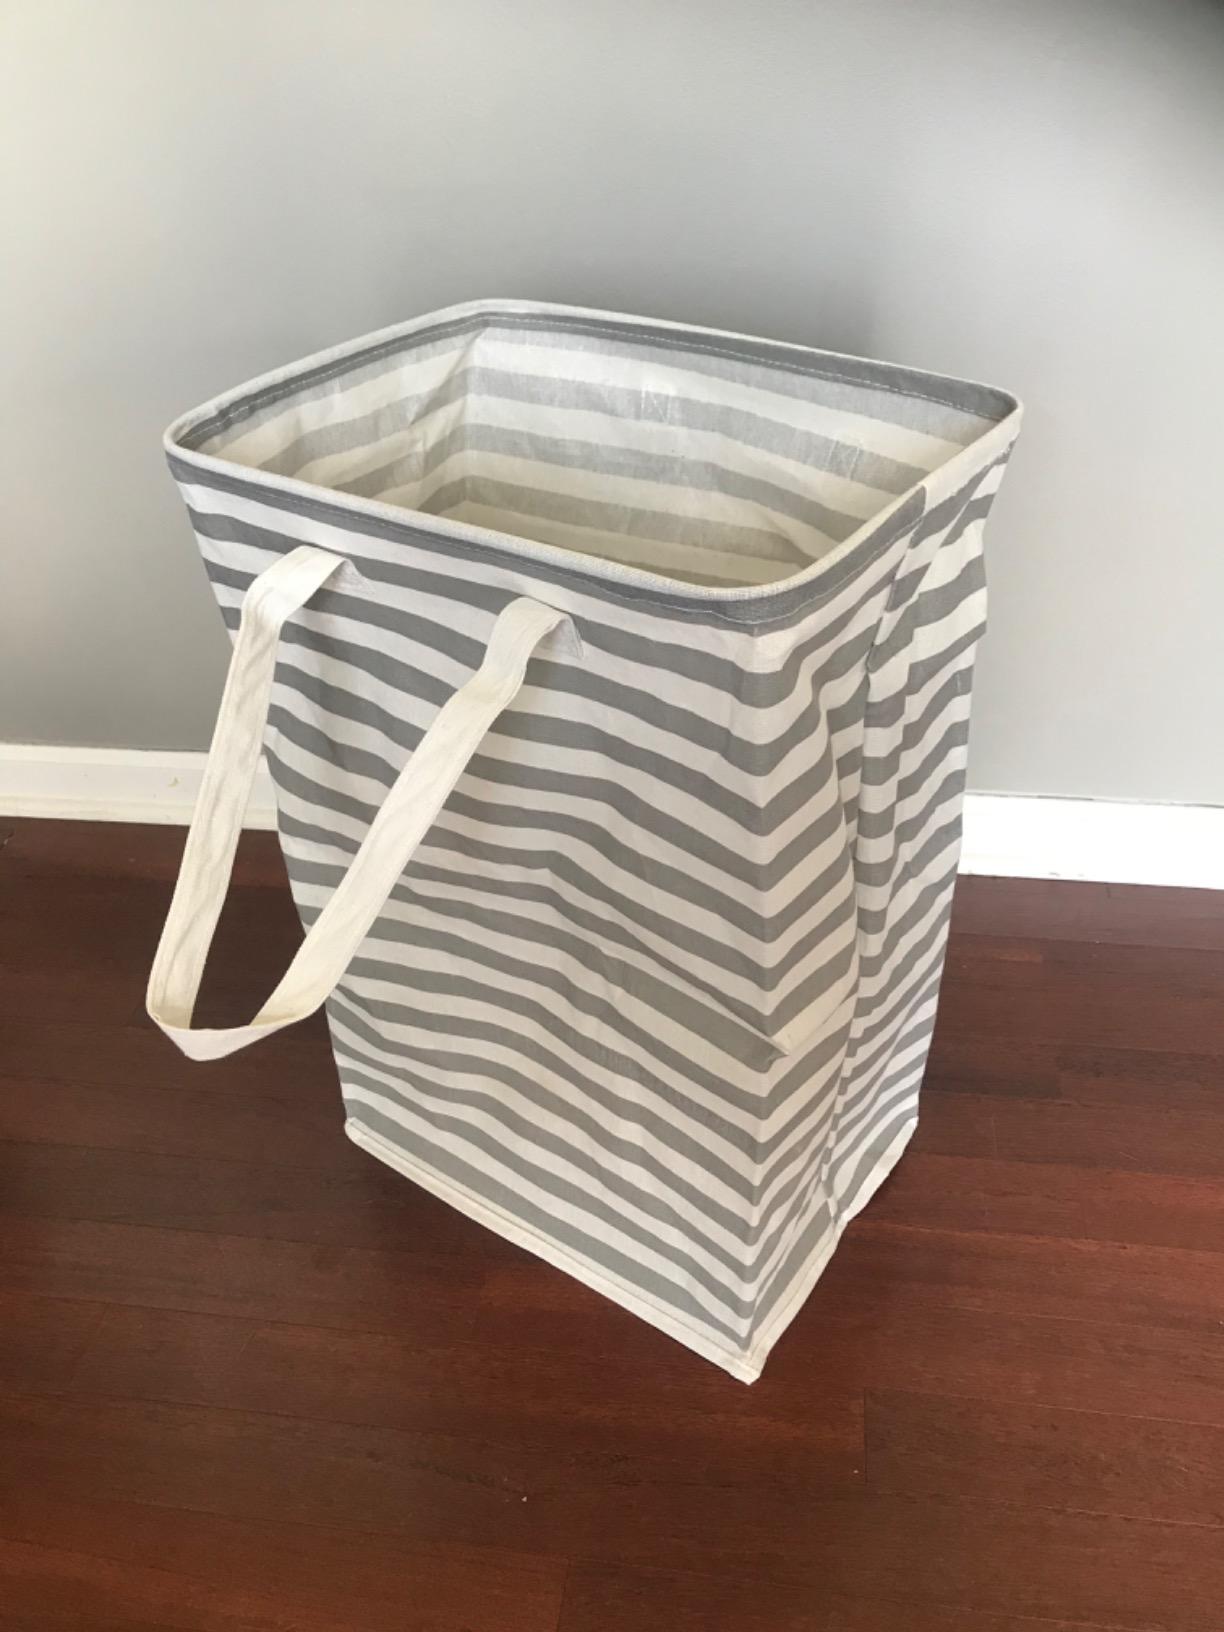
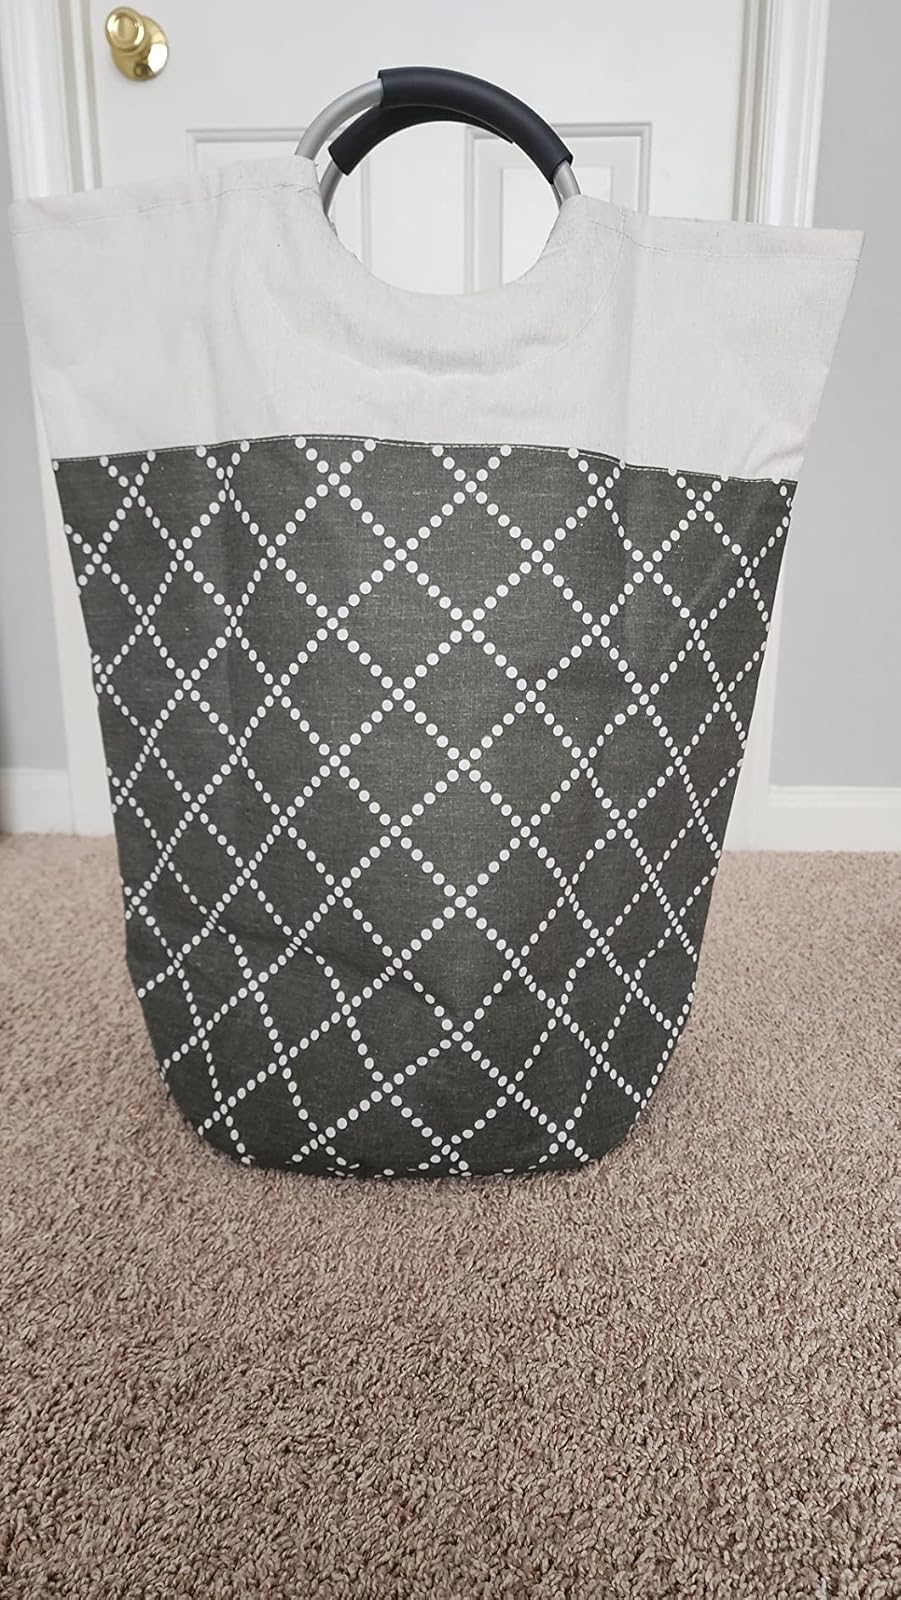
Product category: items_hamper
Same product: no